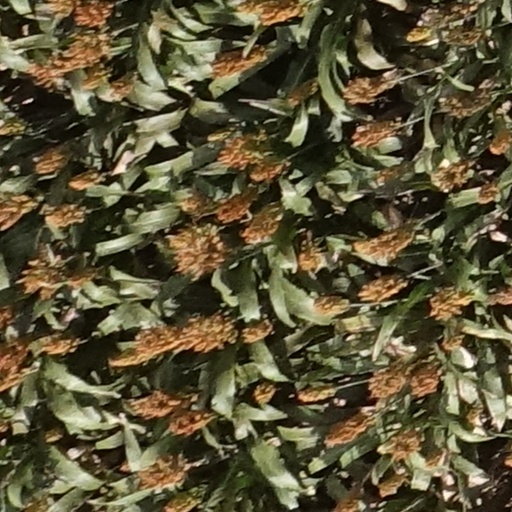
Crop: sorghum